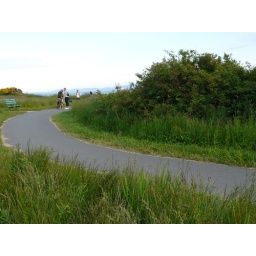
The little brown spot in the grass